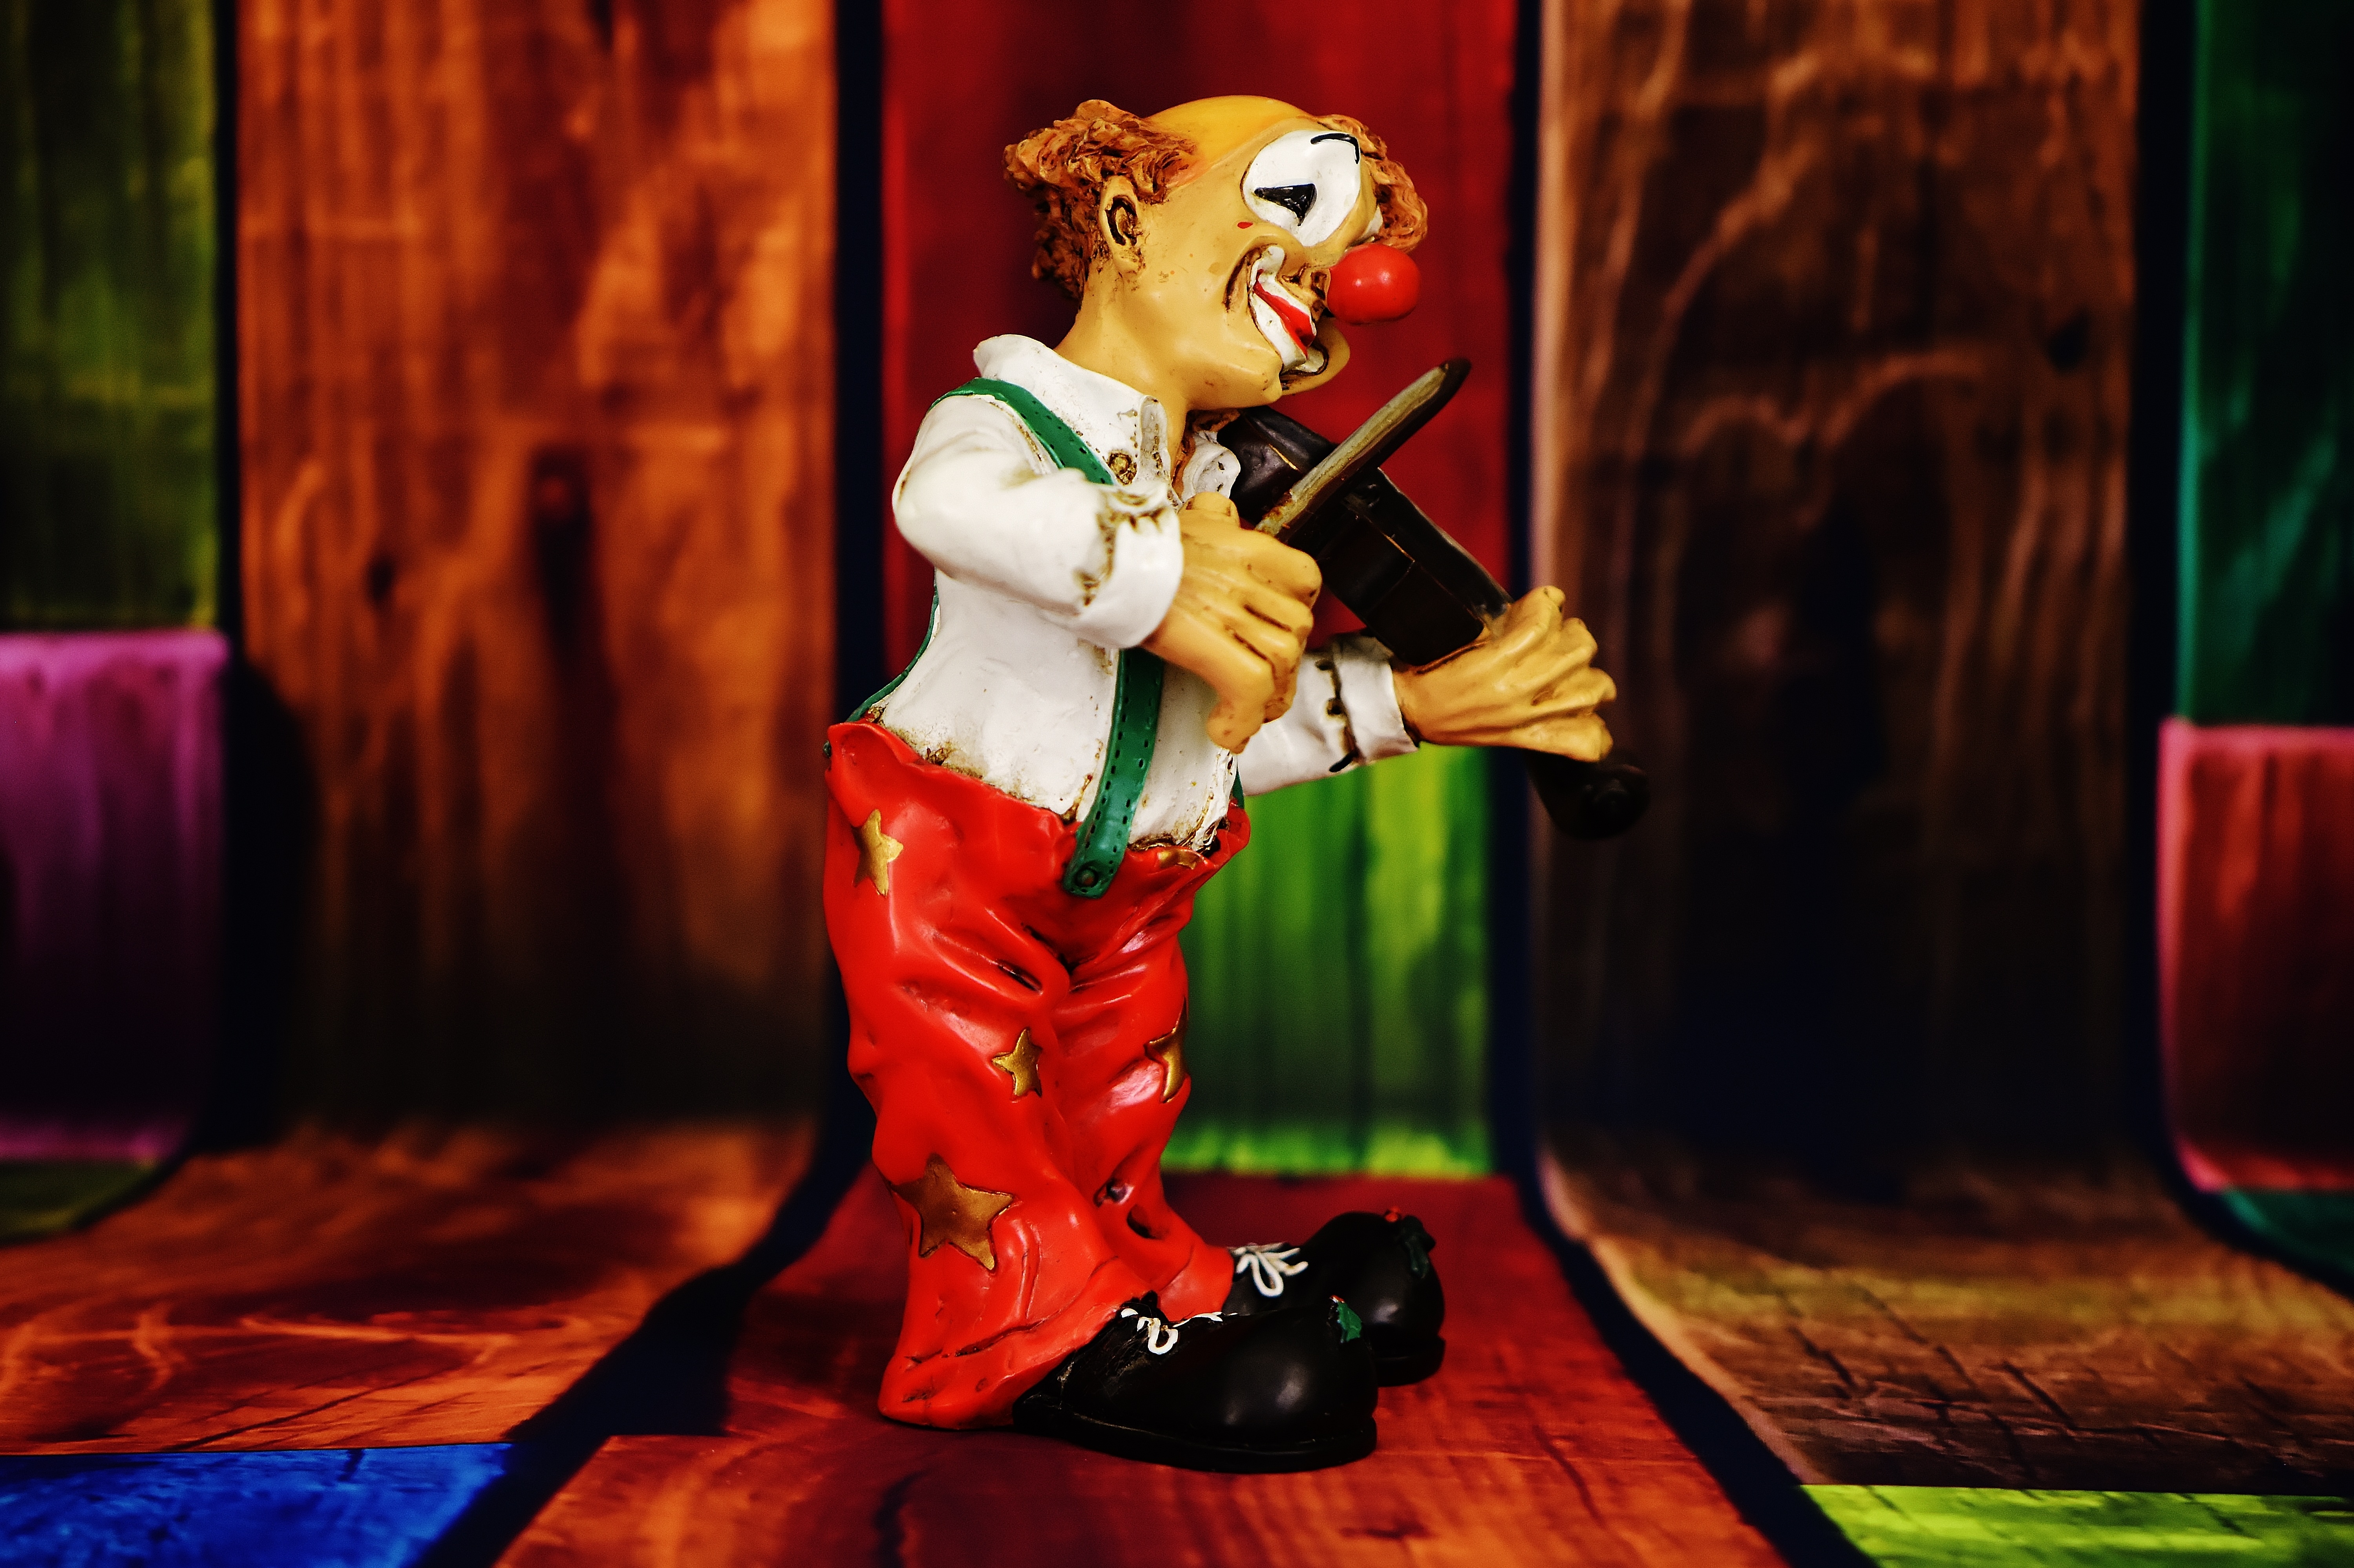
music, play, dance, red, color, performance art, violin, cheerful, clown, figure, funny, entertainment, performing arts, musical theatre, musical clown